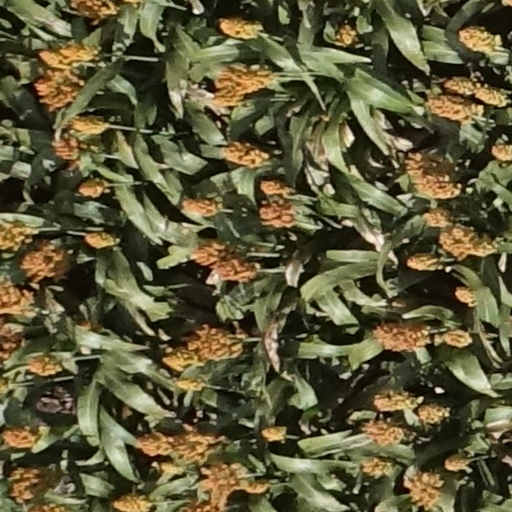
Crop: sorghum